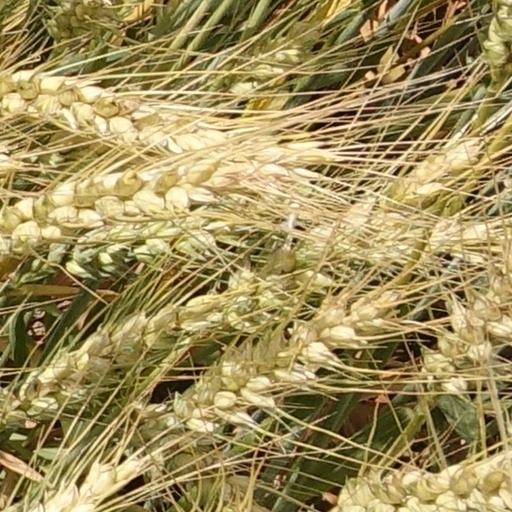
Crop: wheat